Swaminarayan Sampradaya

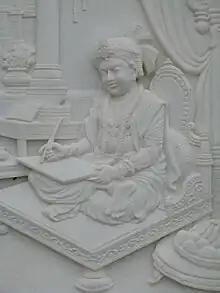
An illustration of Swaminarayan writing the Shiskhapatri

The Shikshapatri is a composition of 212 Sanskrit verses believed to be authored by Swaminarayan and completed in 1826. As an 'epistle of precepts,' the verses primarily communicate the Swaminarayan Sampradaya's moral injunctions for devotees which should be read daily. Swaminarayan states that the Shikshapatri is not merely his words but his personified form and merits worship in its own right.